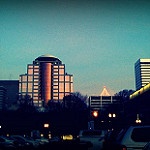
Label: buildings